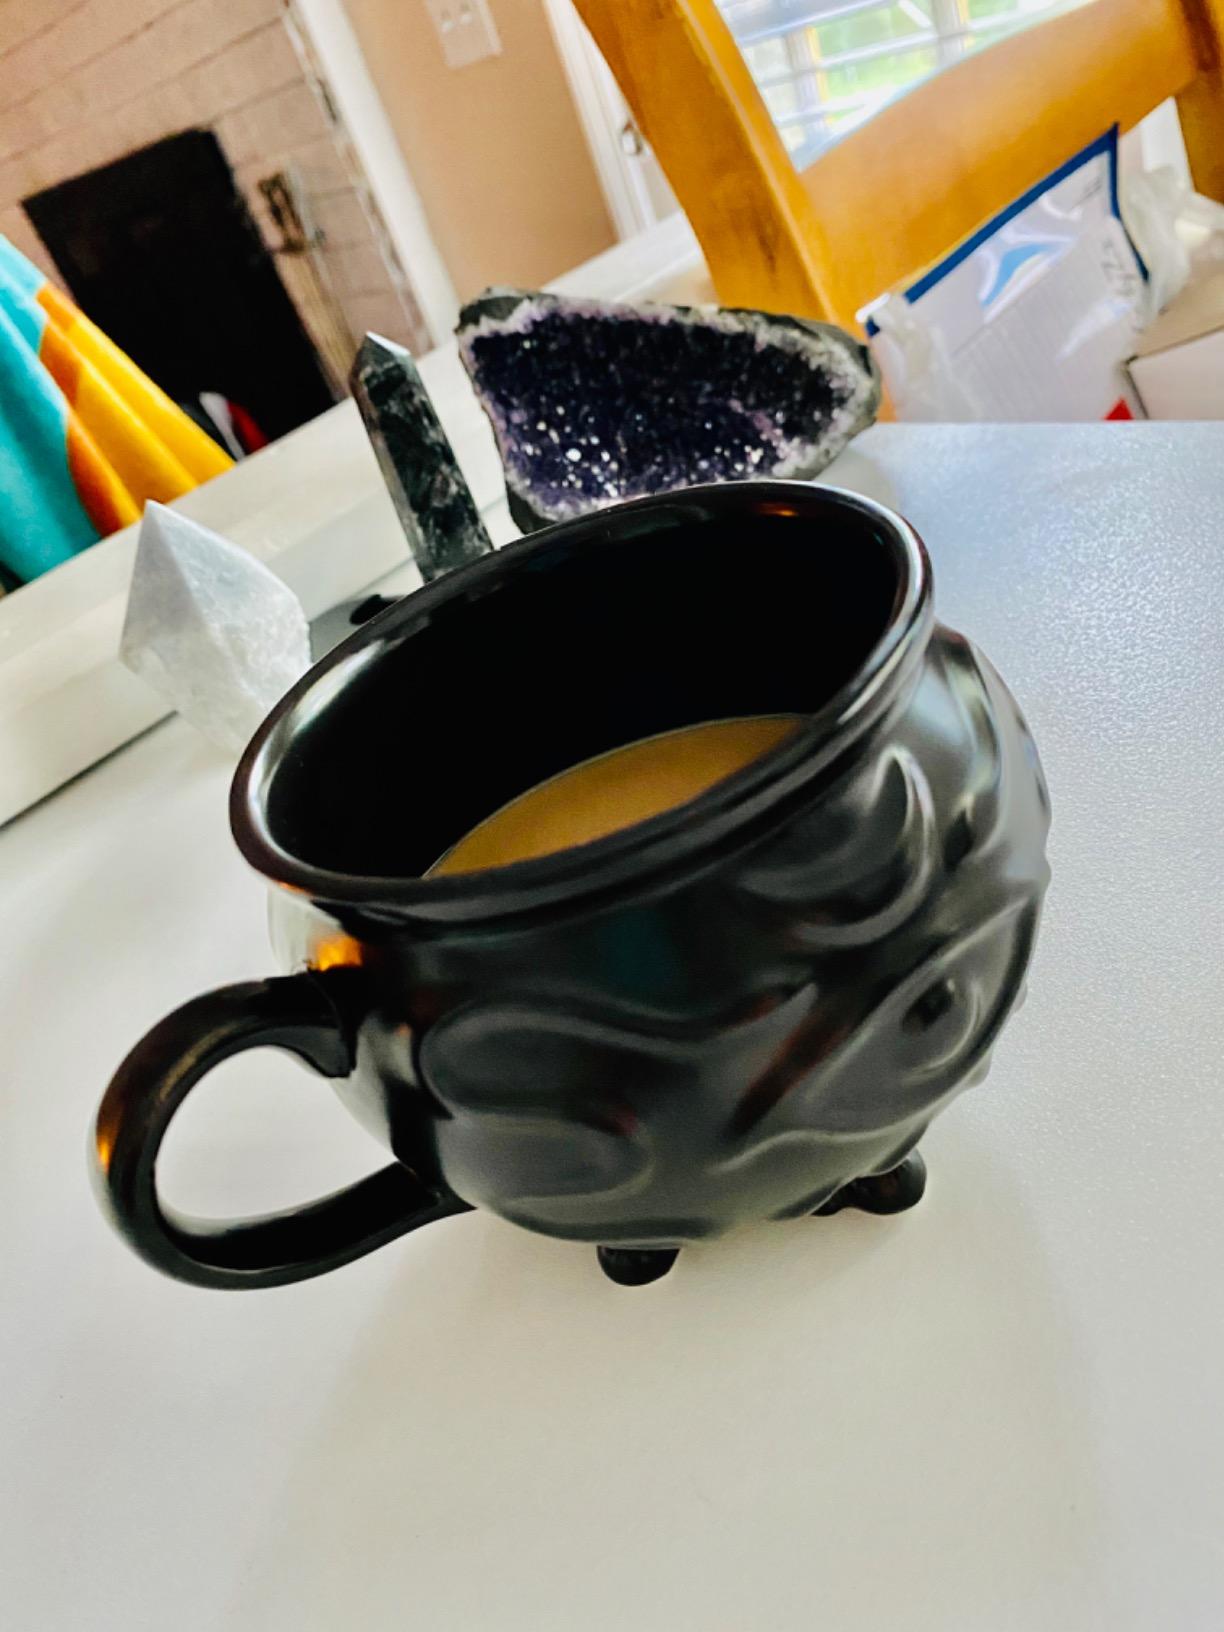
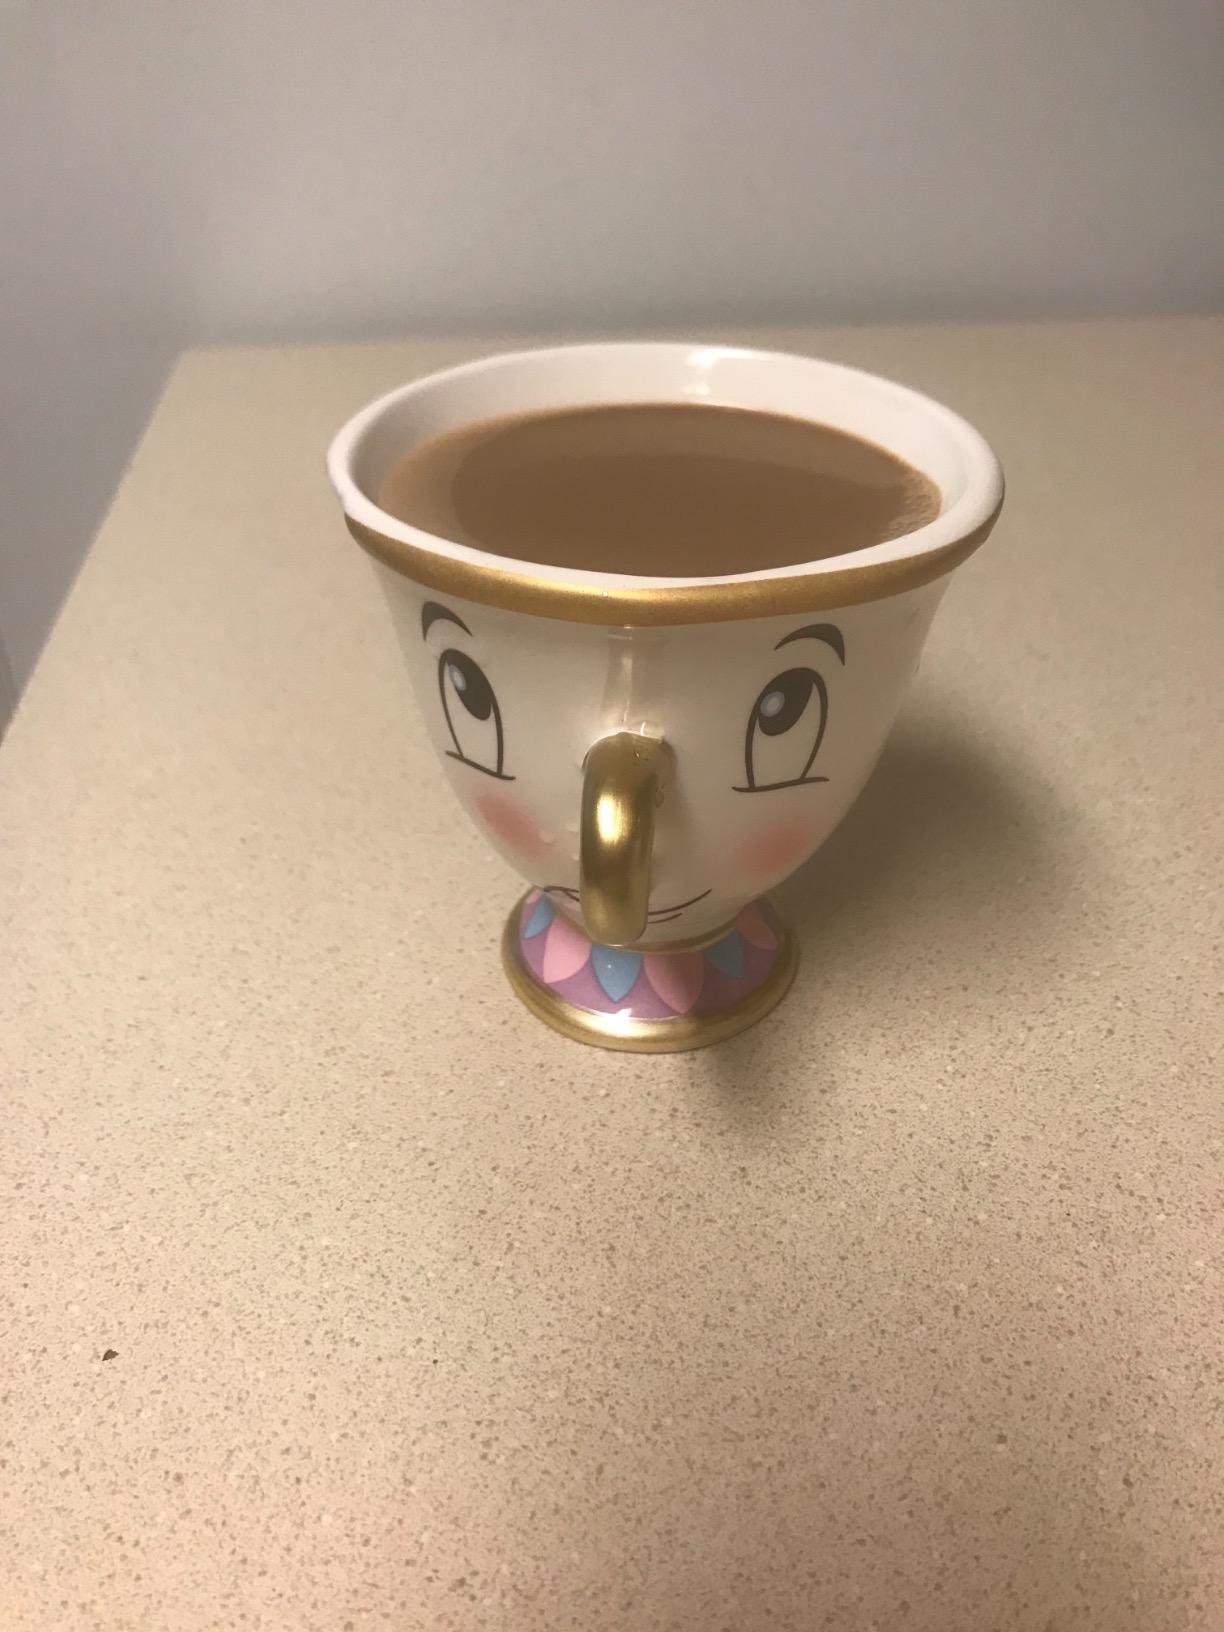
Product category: items_mug
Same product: no